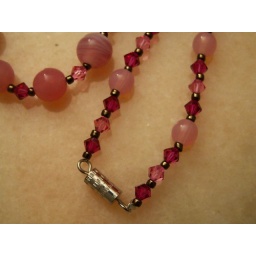
Milky pink glass rounds with swarovski crystals in several different pinks and seed beads